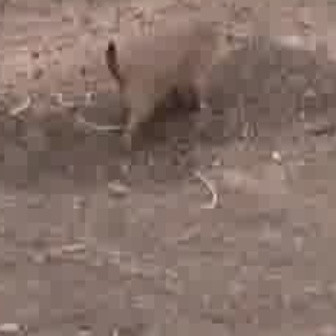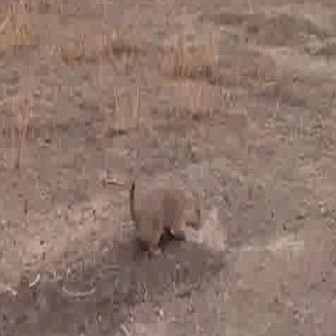
  Please identify the target specified by the bounding box [103,16,234,147] in the first image and locate it in the second image. Return the coordinates in [x_min,y_min,x_max,y_max] format.
Answer: [127,178,204,255]